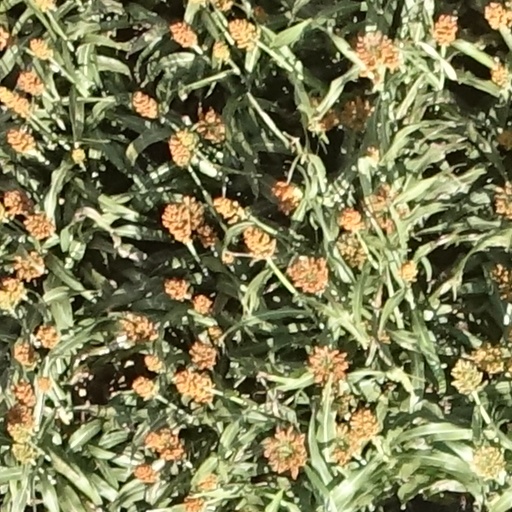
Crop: sorghum